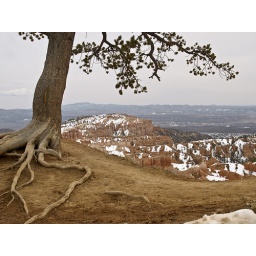
old tree in Bryce canyon